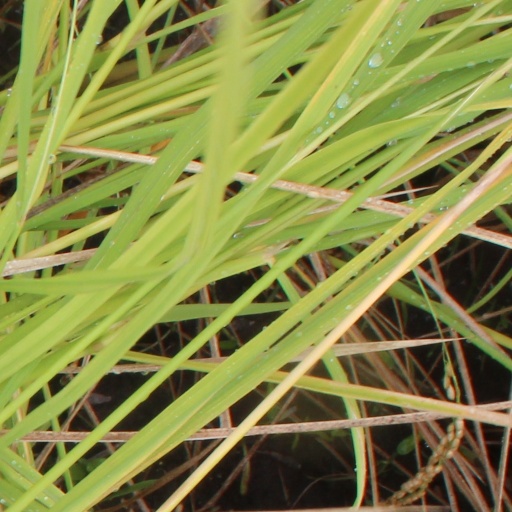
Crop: rice